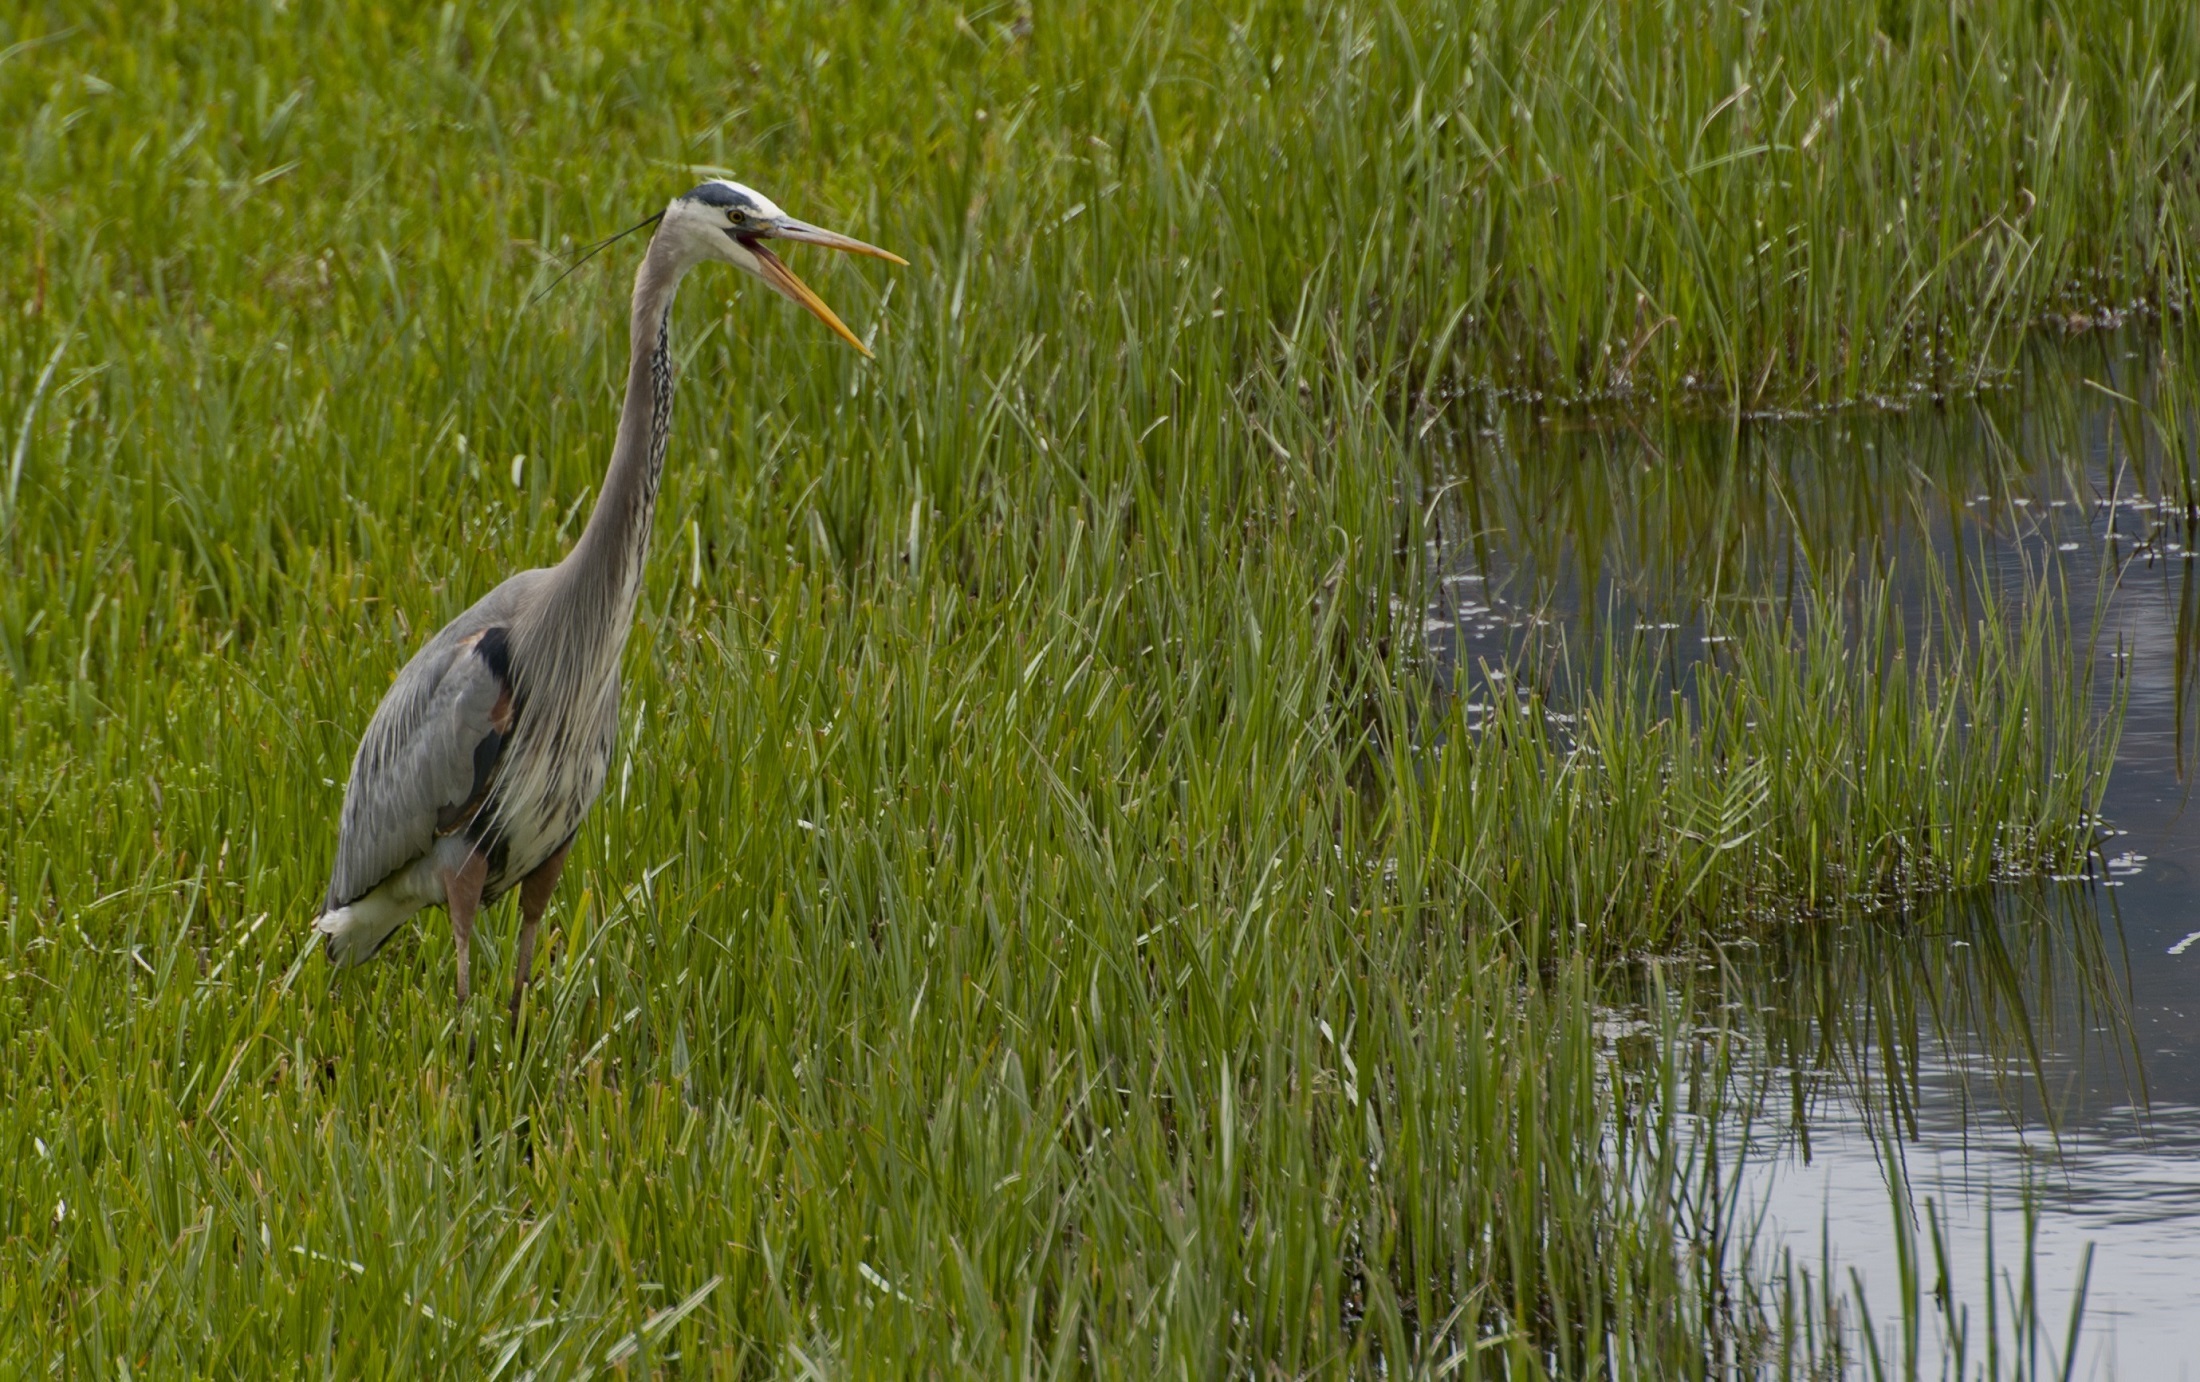
water, nature, marsh, swamp, bird, looking, wildlife, wild, portrait, aquatic, fauna, plumage, outdoors, feathers, head, wetland, vertebrate, elegant, habitat, heron, great blue heron, natural environment